St. James Hotel (Red Wing, Minnesota)

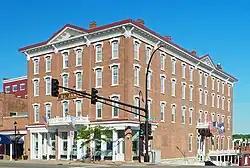
The St. James Hotel viewed from the east

St. James Hotel in Red Wing, Minnesota, United States, is an Italianate building built in 1874-1875. It was listed on the National Register of Historic Places in 1977. The NRHP-listed area was increased to become St. James Hotel and Buildings in 1982. St. James Hotel is a member of Historic Hotels of America, the official program of the National Trust for Historic Preservation.